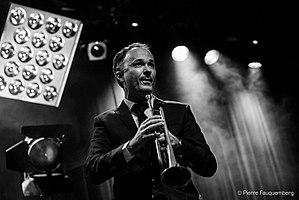
Nicolas Folmer sur la scène du Festival Blues sur Seine lors du concert de Lucky Peterson le 14.11.17 à Andrésy (France)
Nicolas Folmer est un trompettiste de jazz, chef d'orchestre, compositeur et arrangeur, français, ainsi qu'un professeur de trompette et d'improvisation.